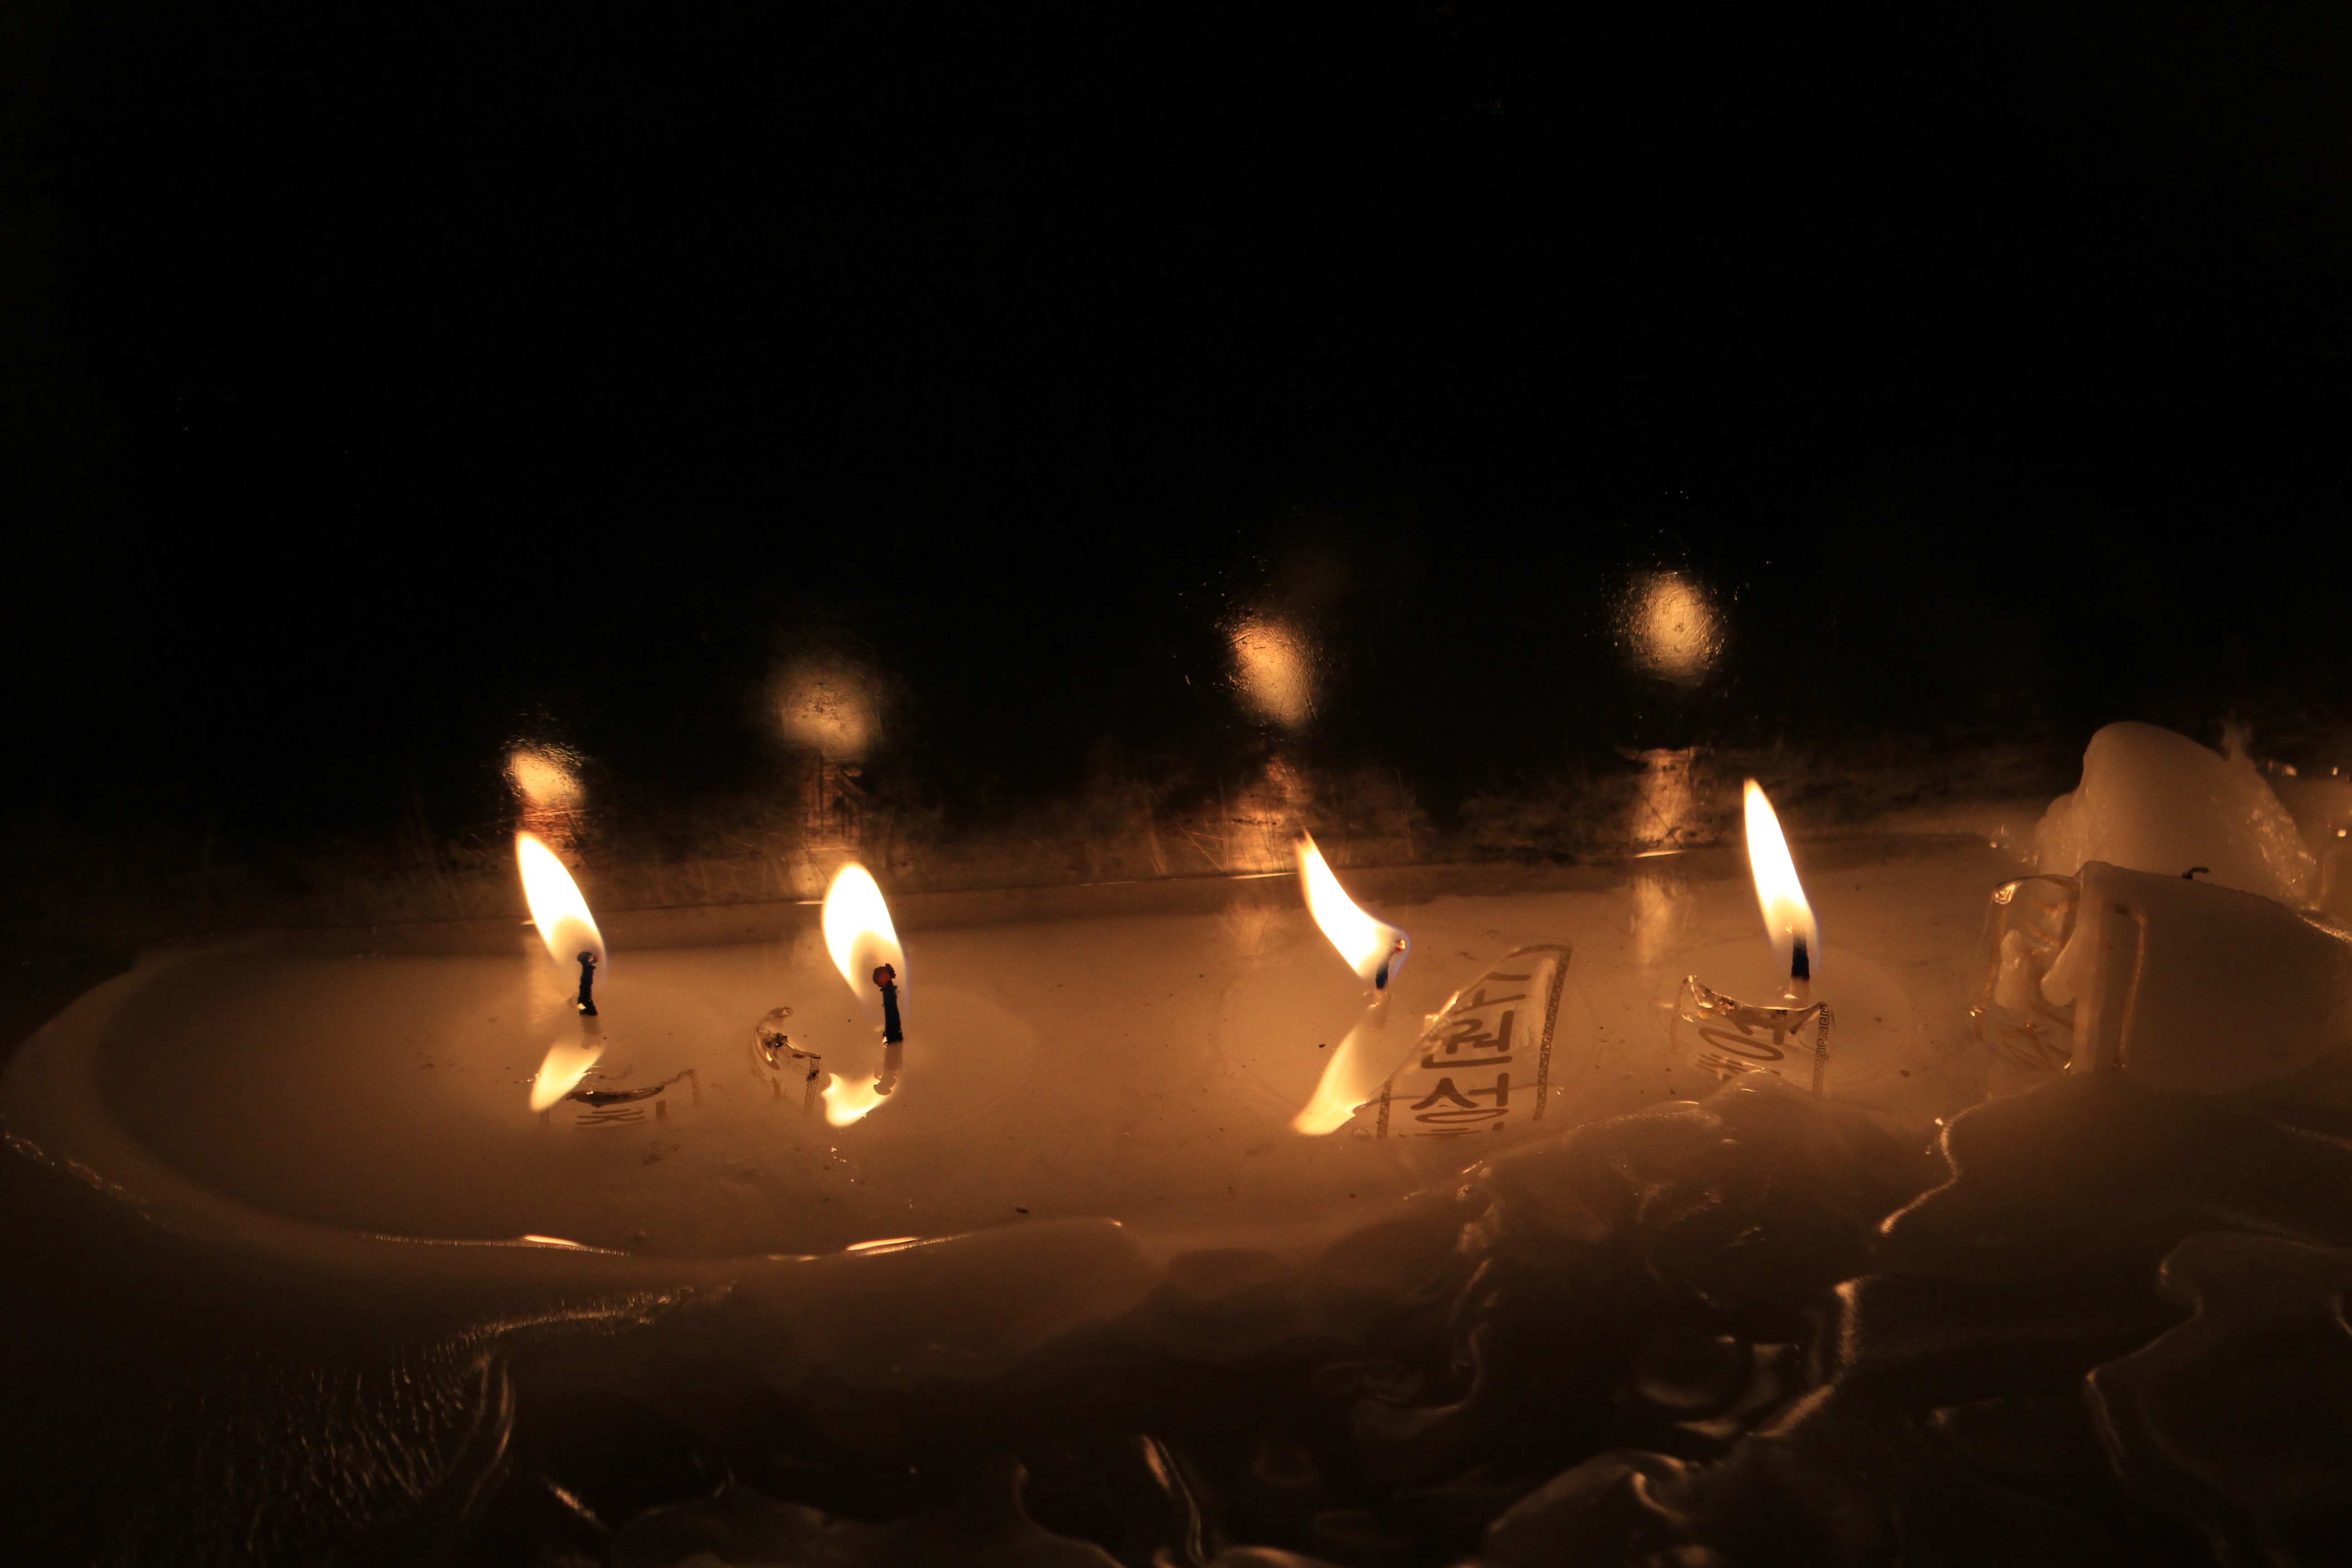
light, night, sparkler, flame, fire, darkness, campfire, lighting, bonfire, candlelight, second, section, republic of korea, wish fulfillment